NUTS statistical regions of Denmark

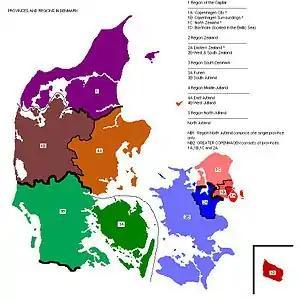
Map of Denmark showing NUTS 3 regions.

In the 2003 version, before the counties were abolished, the codes were as follows: